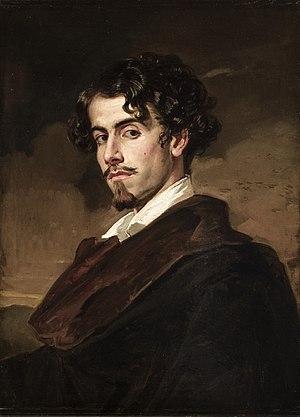
Valeriano Domínguez Bécquer est un peintre espagnol. On le rattache généralement au courant de la peinture romantique espagnole.
Gustavo Adolfo Bécquer, né Gustavo Adolfo Domínguez Bastida Insausti de Vargas Bécquer Bausa le 17 février 1836 à Séville et mort le 22 décembre 1870 à Madrid, est un écrivain, poète et dramaturge espagnol.
Le musée des Beaux-Arts de Séville est la pinacothèque la plus importante d'Andalousie, et l'une des toutes premières d'Espagne. Riche de plus d'un millier de peintures, mais aussi de sculptures, dessins, etc., il est célèbre pour son exceptionnelle collection d'œuvres de l'école baroque sévillane. Il renferme des toiles de Zurbarán, Murillo, Valdés Leal, Francisco de Herrera le Vieux, mais également de Velázquez, El Greco et Goya. Il propose d'autre part une belle série de peintures flamandes des XVᵉ et XVIᵉ siècles.